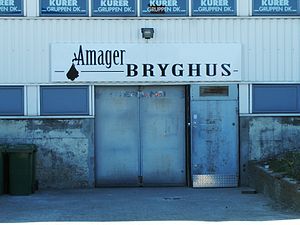
Amager Bryghus
Amager Bryghus 21. april 2007
Amager Bryghus er et mikrobryggeri beliggende på Amager. Bryghuset er det første bryghus på øen i mere end 50 år og ligger i Tårnby. På grund af bryghusets placering har brygmestrene valgt motiver fra henholdsvis Christianshavn og Sundby på to første etiketter på det faste sortiment, som er lavet i samarbejde med lokalhistorikere.